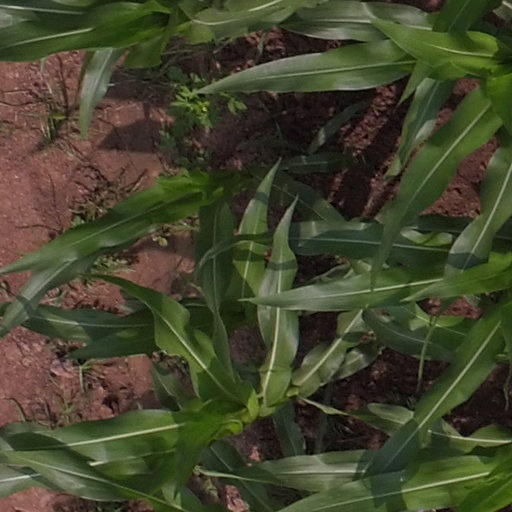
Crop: maize; corn